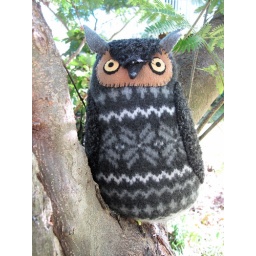
gray owl in a tree